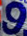
Number: 9